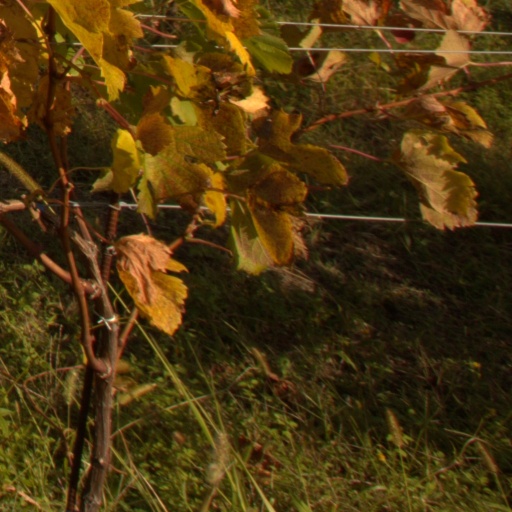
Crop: grape